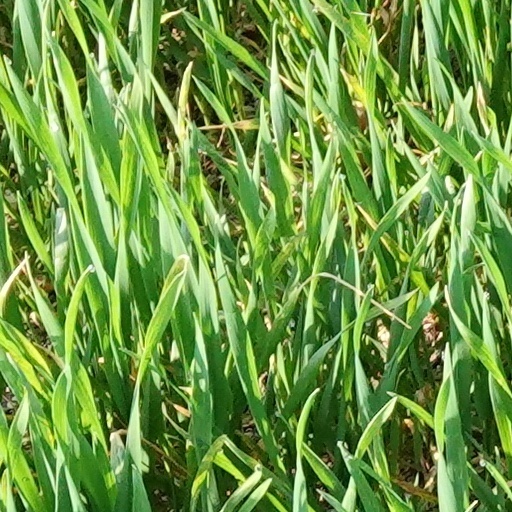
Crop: wheat